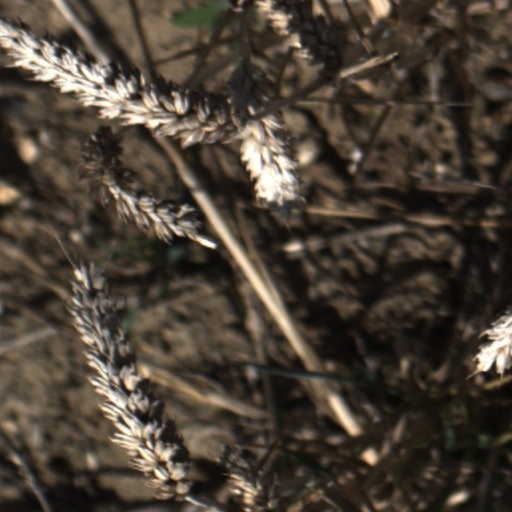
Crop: wheat